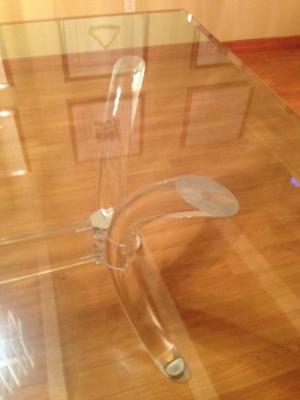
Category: table